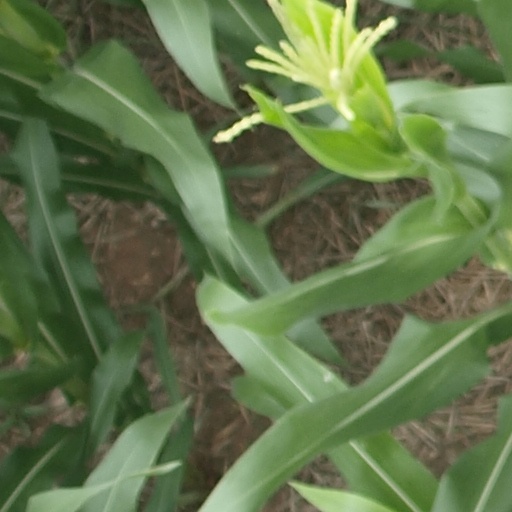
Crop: maize; corn